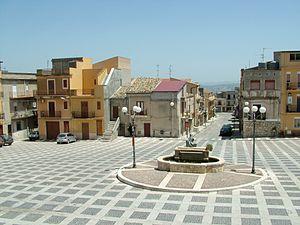
Place centrale du hameau de Sant'Anna, appartenant à la commune de Caltabellota.
Caltabellotta est une commune italienne de la province d'Agrigente dans la région Sicile en Italie.